Roman fish salting factory

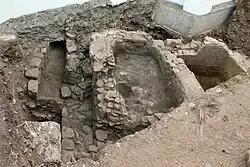
Roman fish salting factory

The Roman fish salting factory was a salting factory established on the seafront of Algeciras, southeastern Spain by the Romans. It belonged to the fishing village of San Nicolás, part of what was called Caetaria. A site of archaeological and historical interest, it was declared a Bien de Interés Cultural site on 27 June 2002.